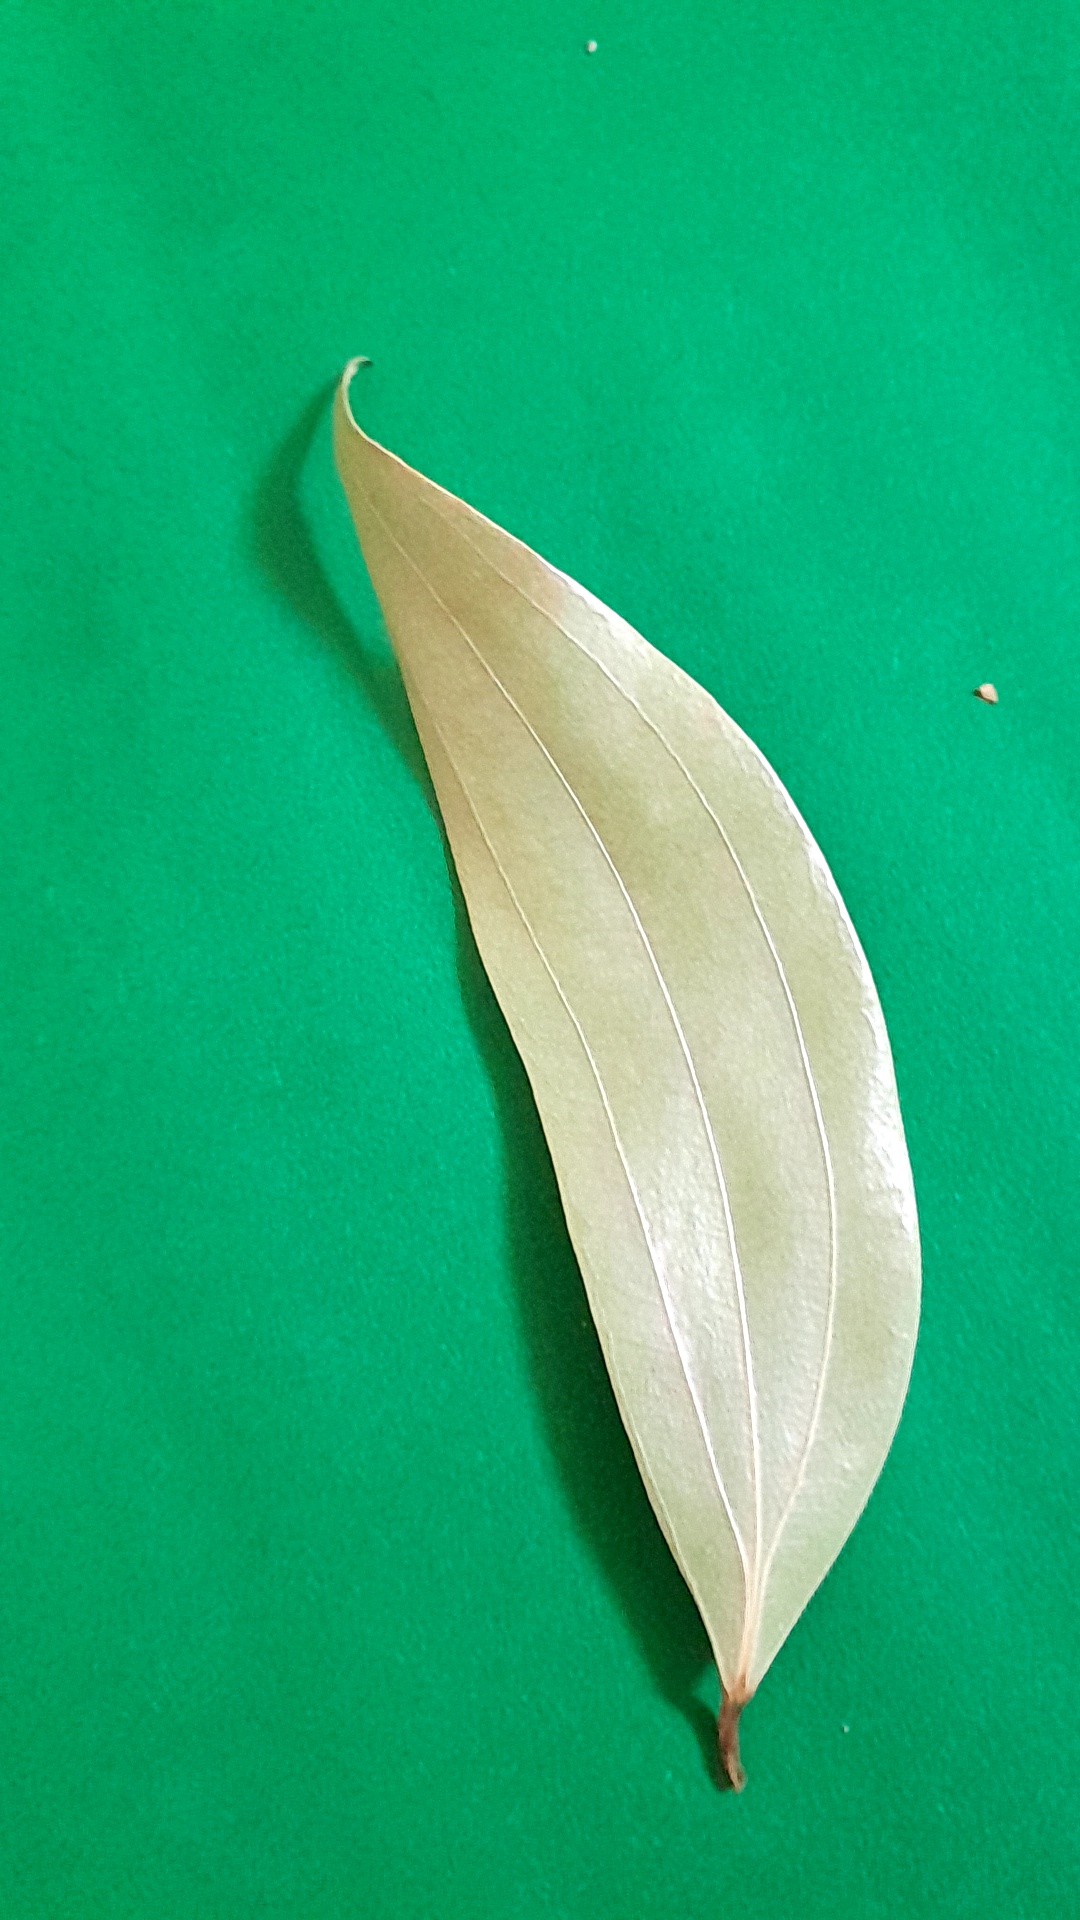
Label: Dry Leaf